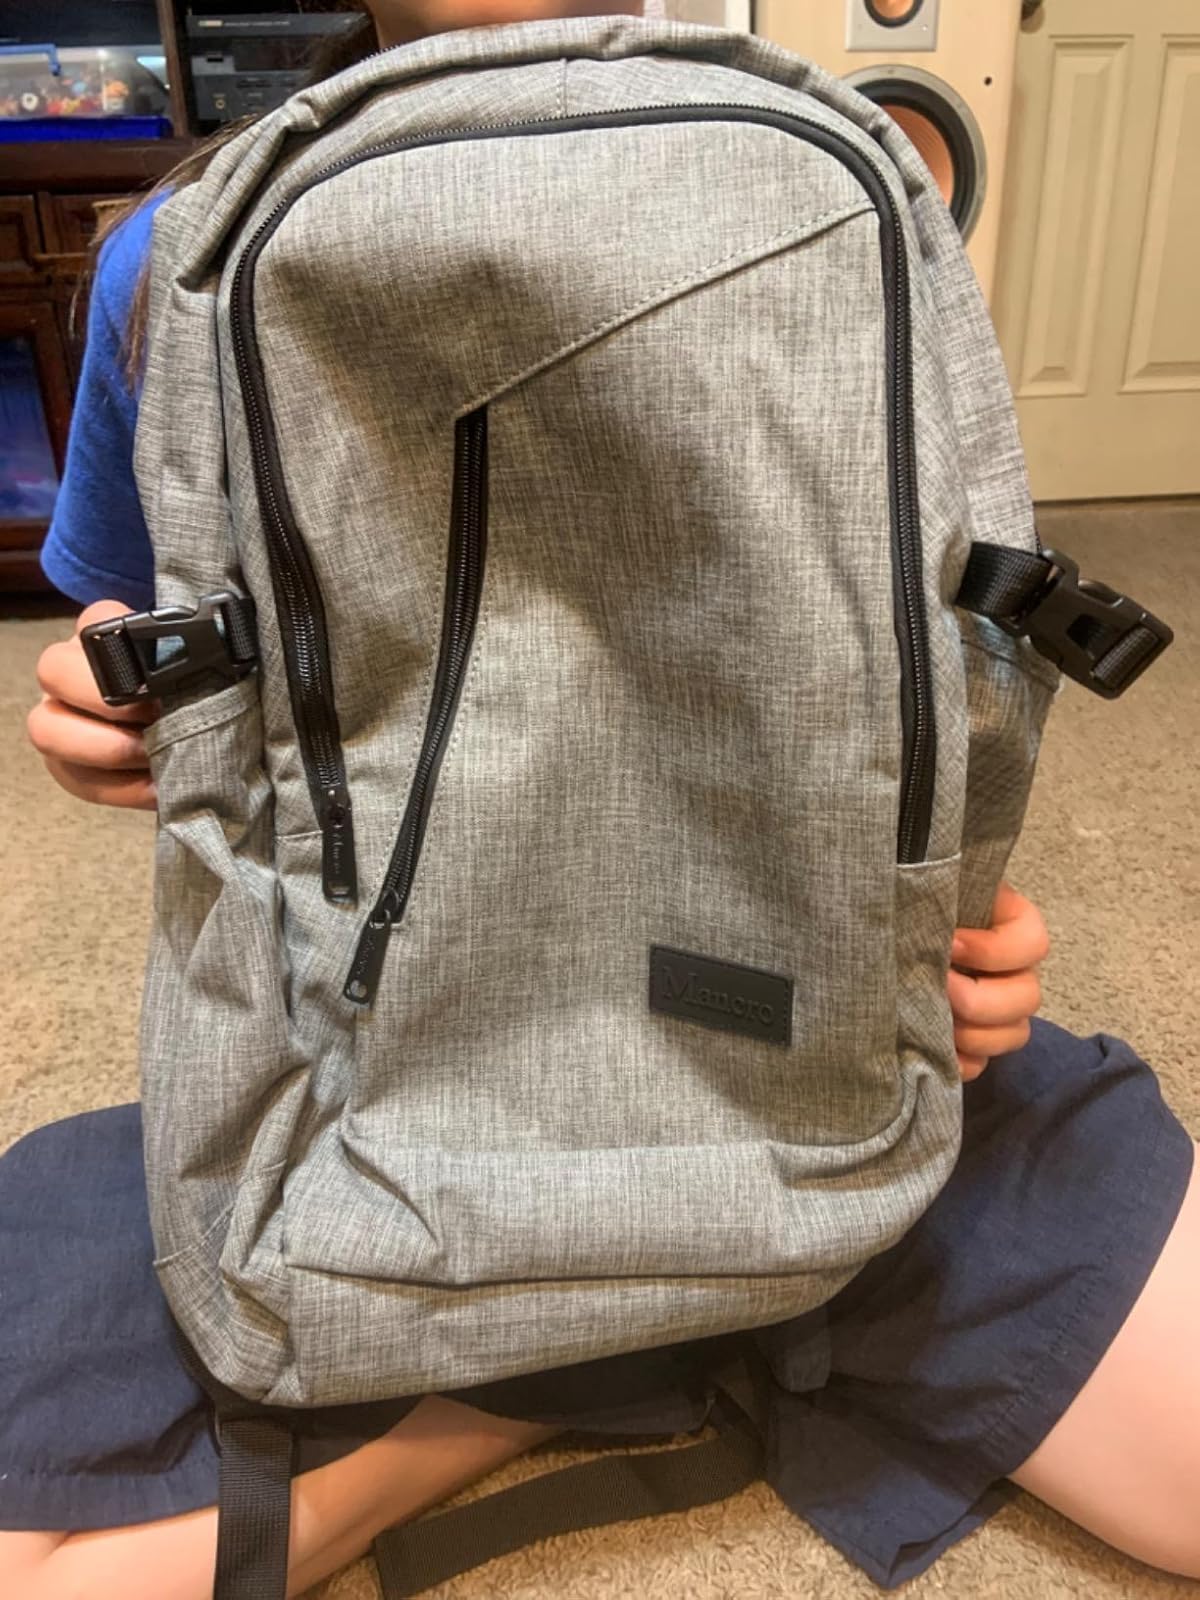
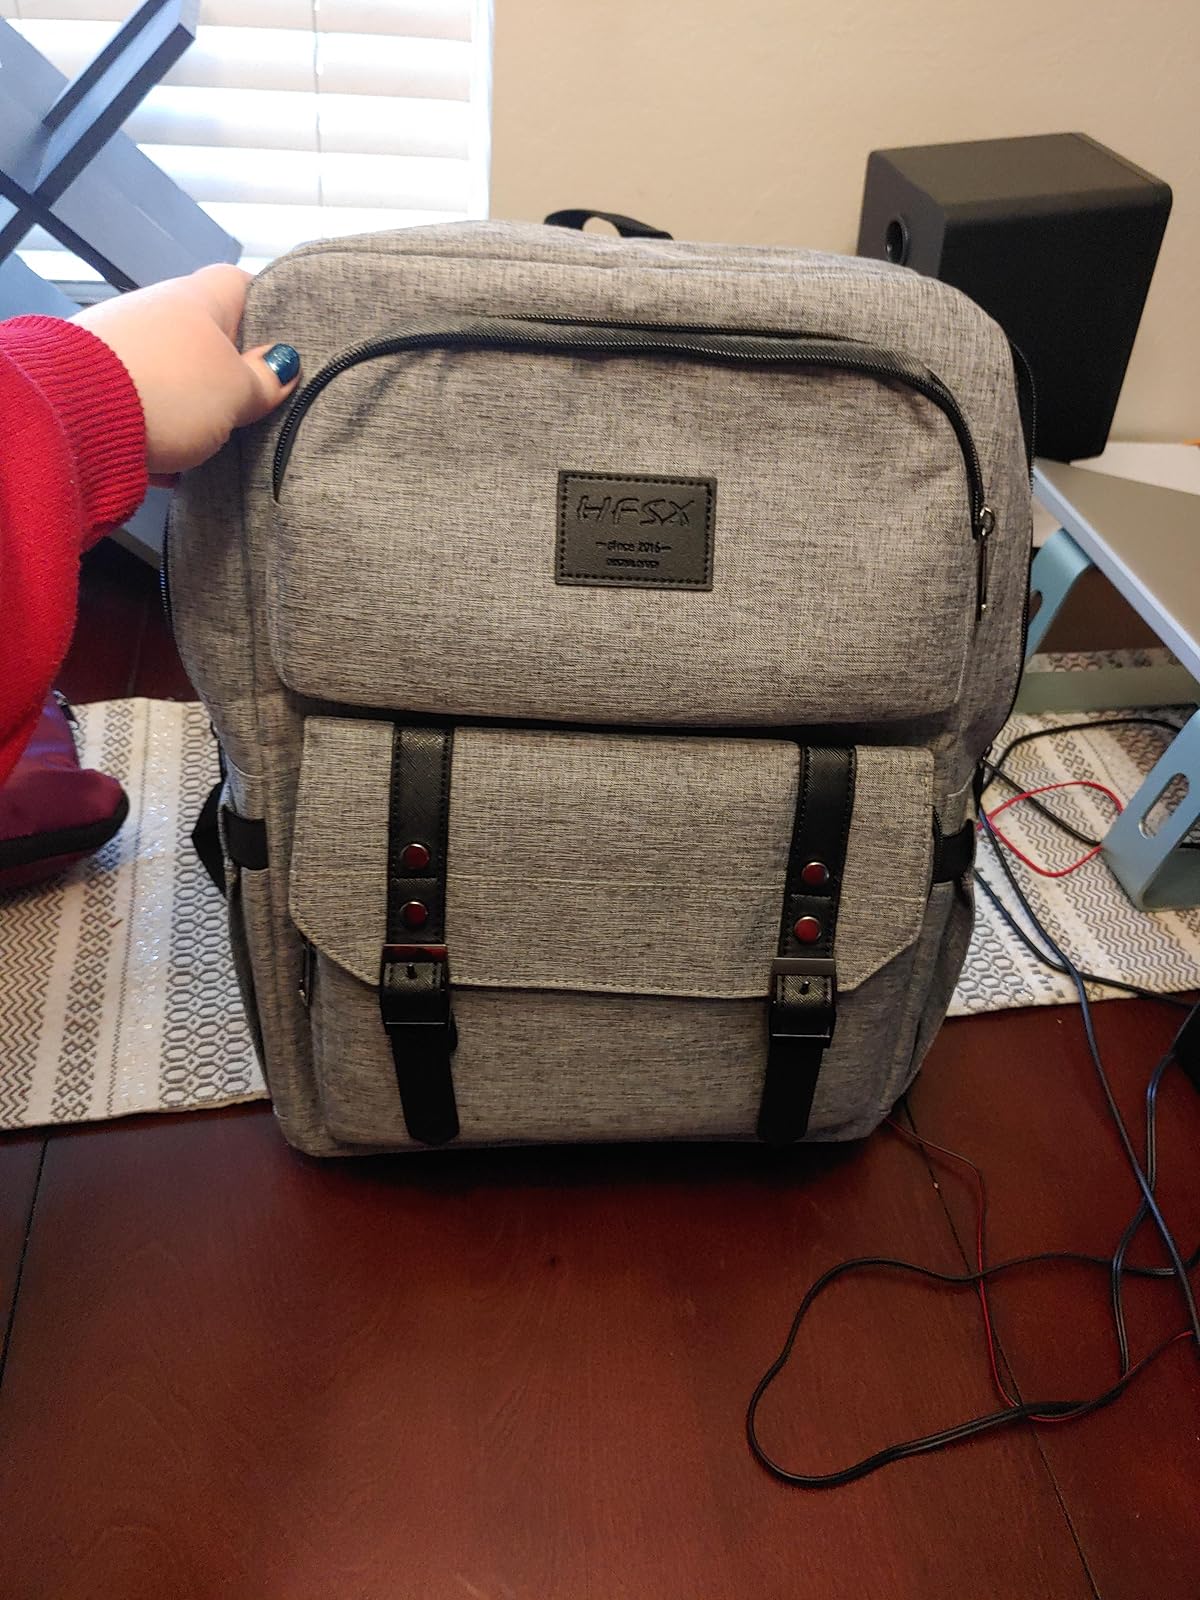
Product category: bag
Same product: no